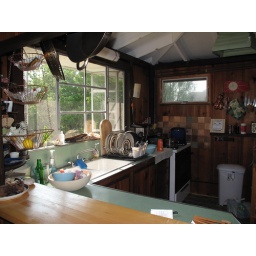
Kitschy kitchen in the house. All you could want including lobster pot and random leftovers from previous occupants.